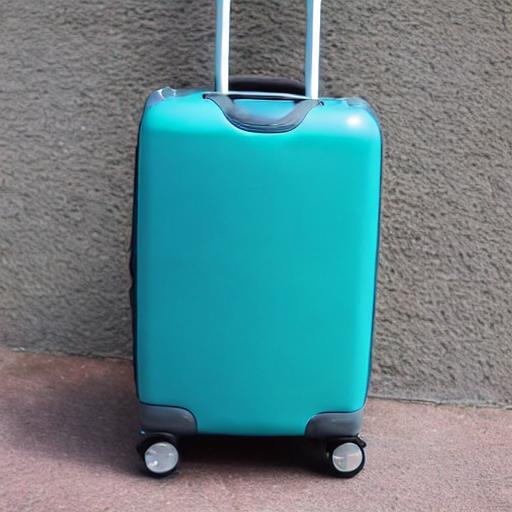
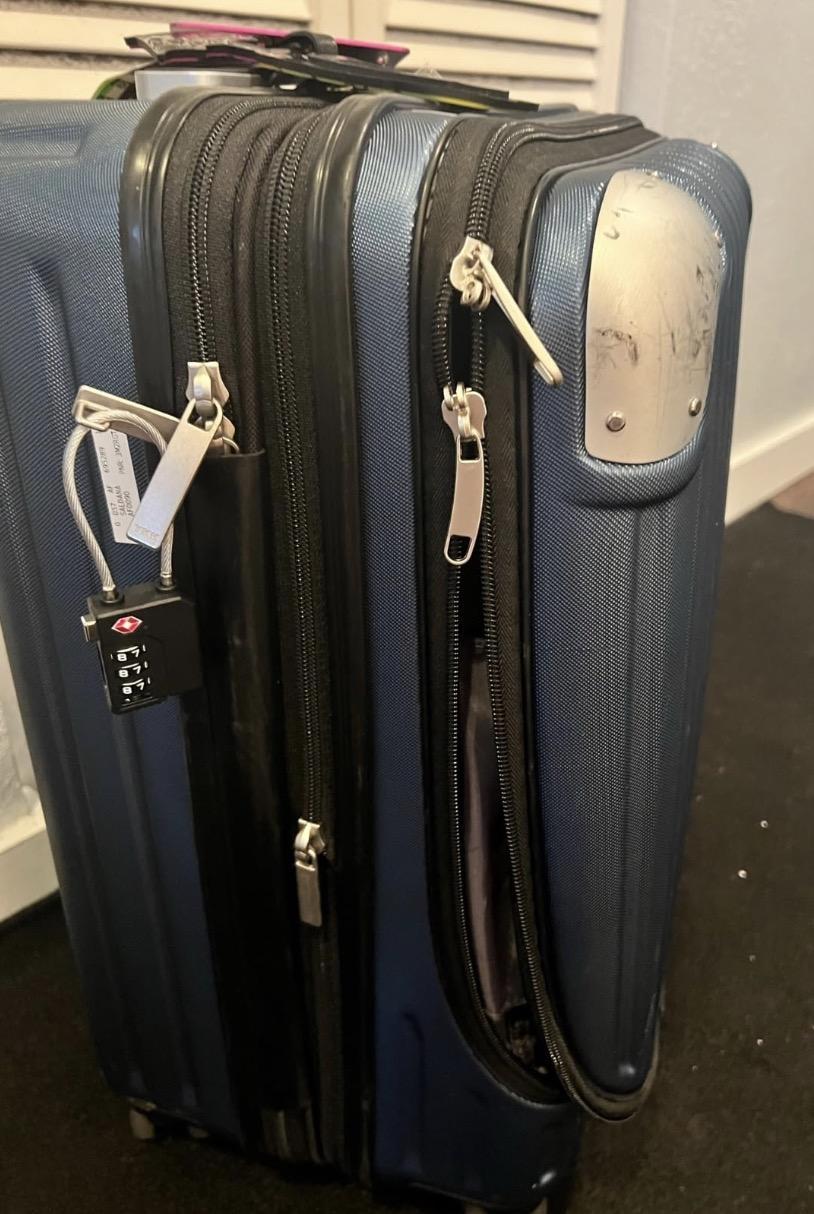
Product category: items_tea
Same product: no